Oklahoma

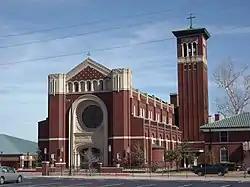
The Cathedral of Our Lady of Perpetual Help in Oklahoma City

The English language has been official in the state of Oklahoma since 2010. The variety of North American English spoken is called Oklahoma English, which is "quite diverse with its uneven blending of features of North Midland, South Midland, and Southern dialects". In 2000, 2,977,187 Oklahomans—92.6% of the resident population, five years or older—spoke only English at home, a decrease from 95% in 1990. 238,732 Oklahoma residents reported speaking a language other than English at home in the 2000 census, about 7.4% of the state's population.